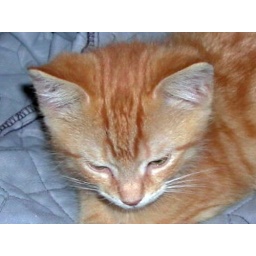
Photo of Little Boo; up in Cat Heaven with all other kitty cats